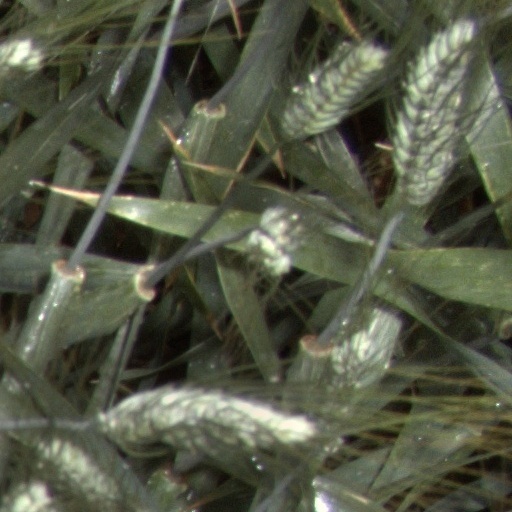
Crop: wheat